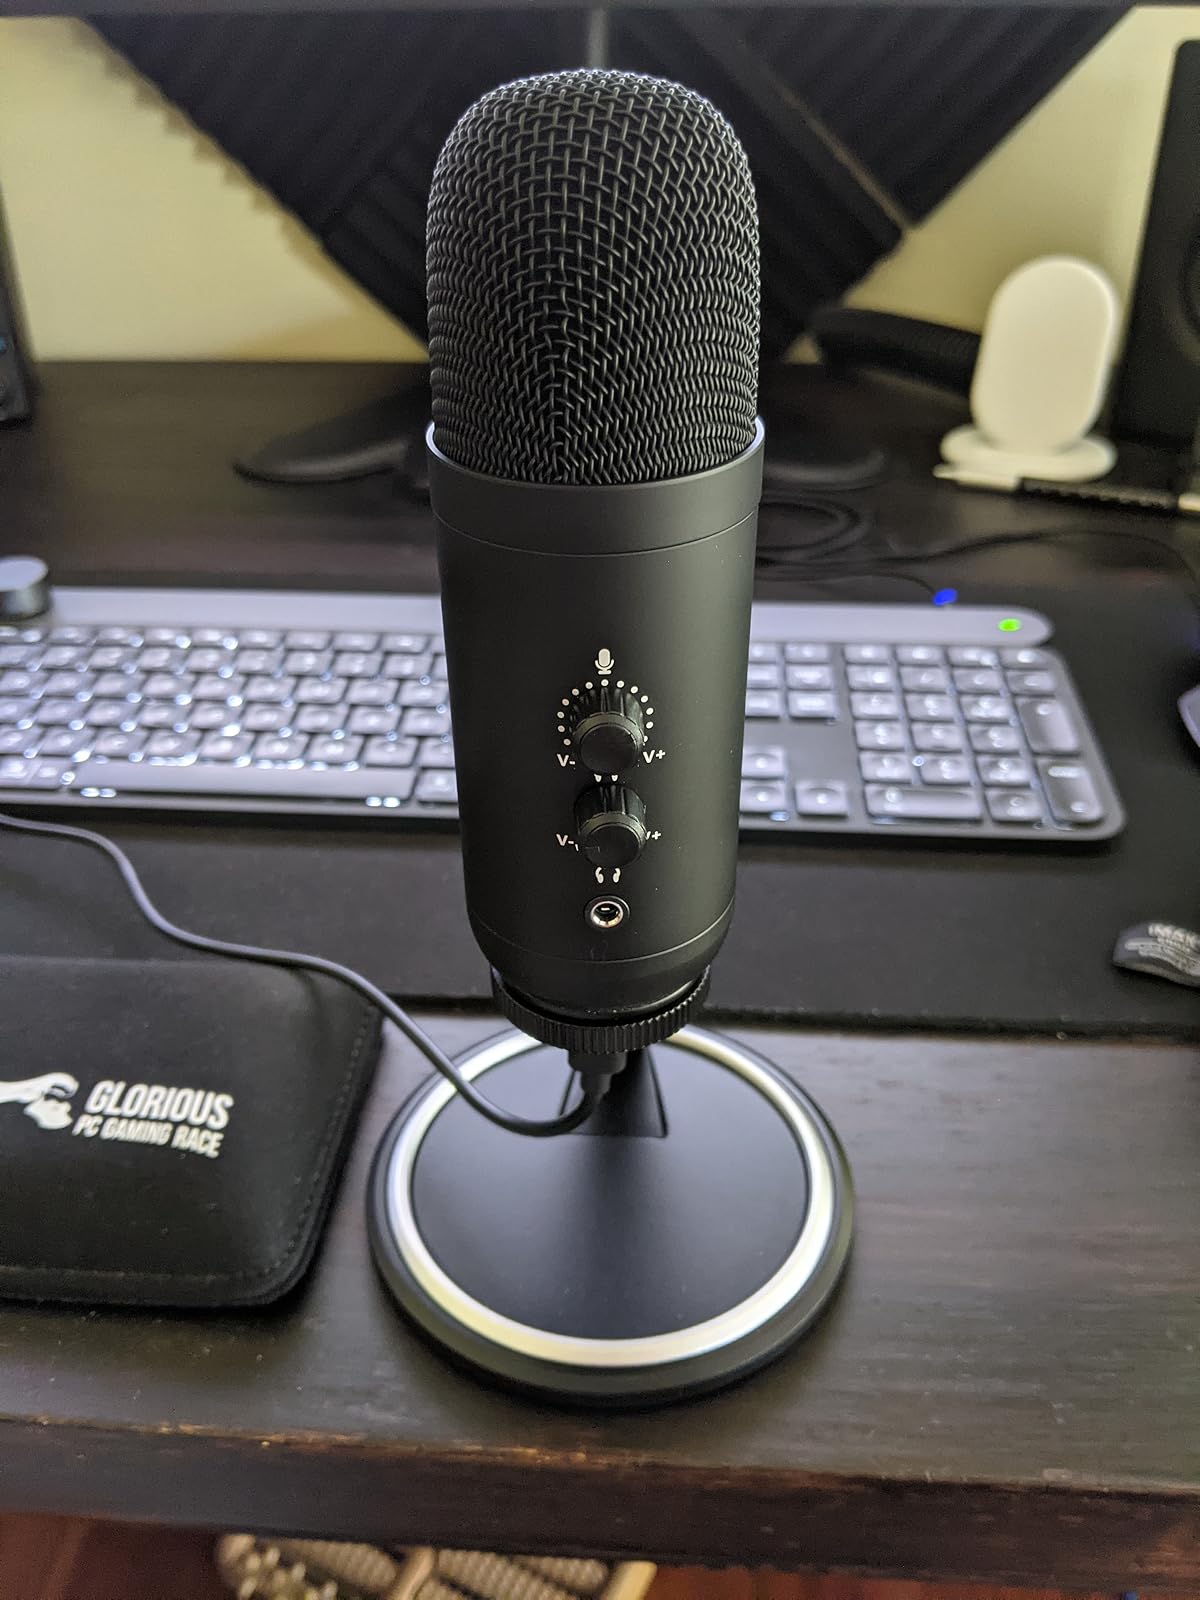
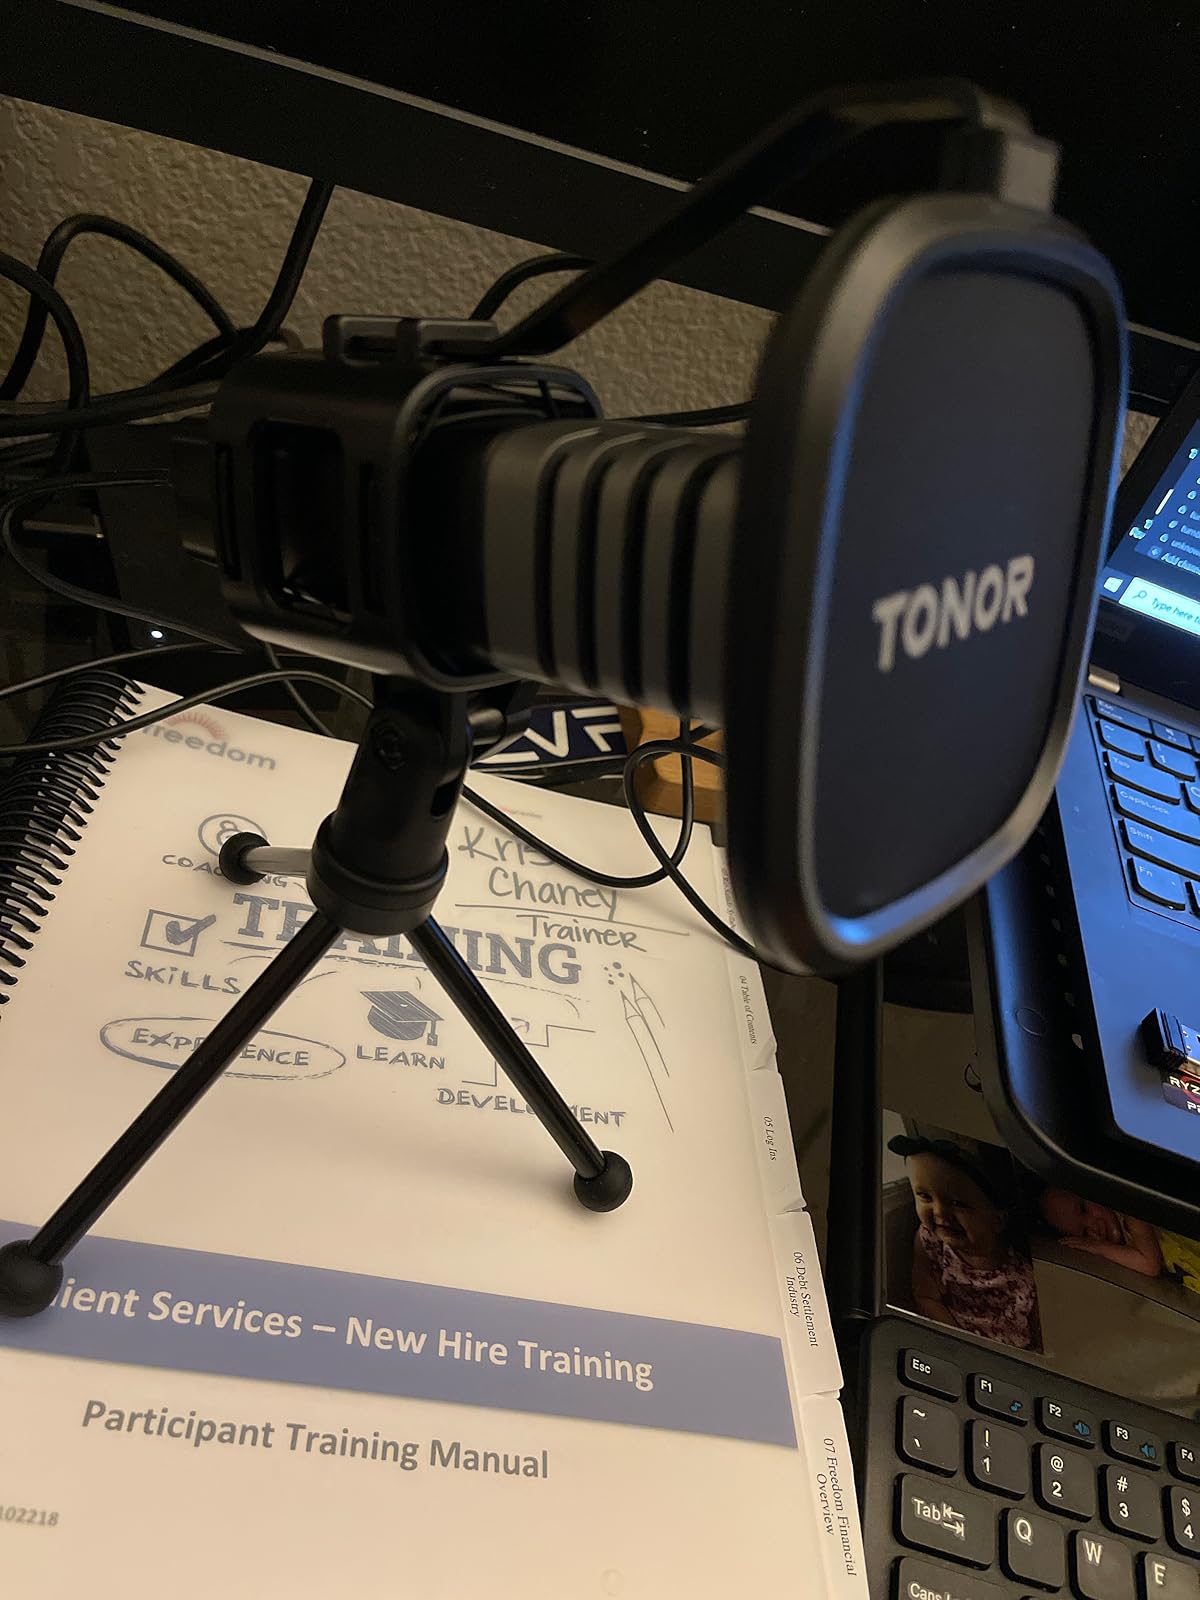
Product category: microphone
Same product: no